Bomb (magazine)

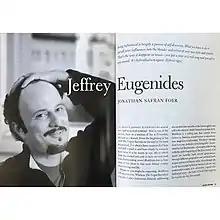
Jeffrey Eugenides spread for issue #81

The name "Bomb" is a reference to both Wyndham Lewis' "Blast" and the fact that the magazine's original editors expected the publication to "bomb" after one or two issues. Shortly after its founding, "Bomb" formed a 501(c)(3) non-profit organization, New Art Publications, Inc., which publishes the journal.